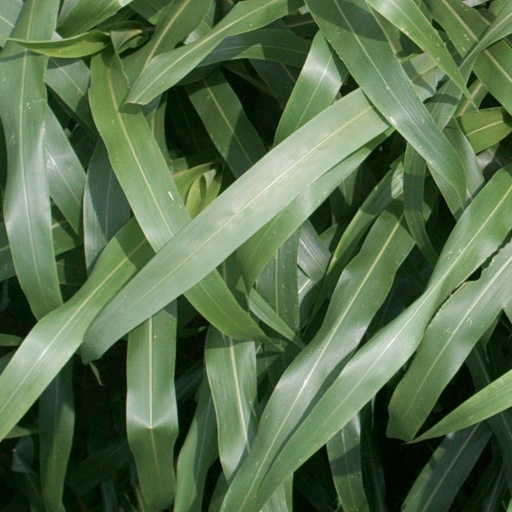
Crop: sorghum